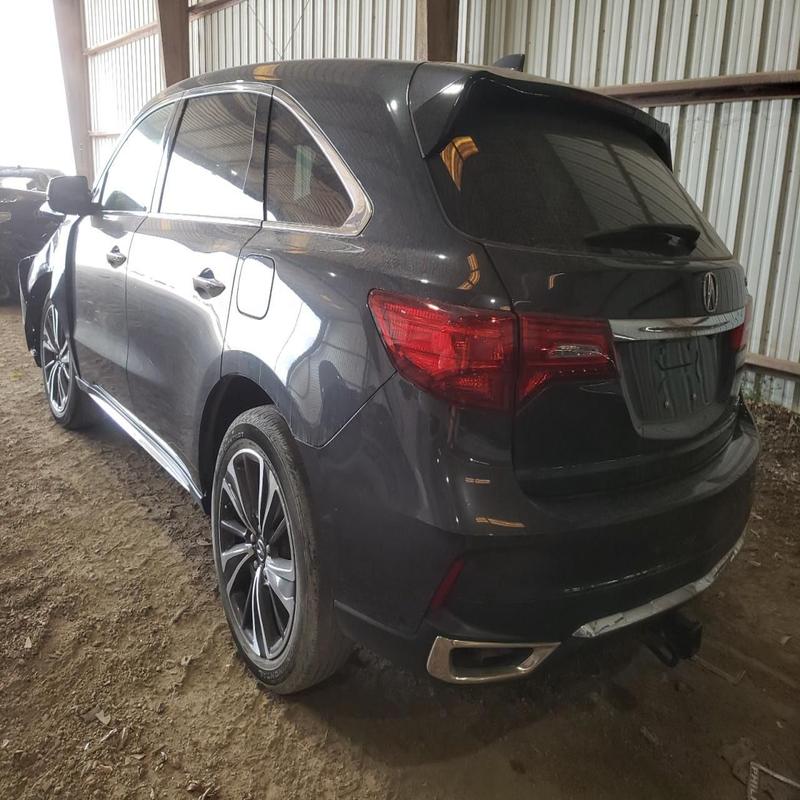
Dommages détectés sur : aile avant gauche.
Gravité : mineur